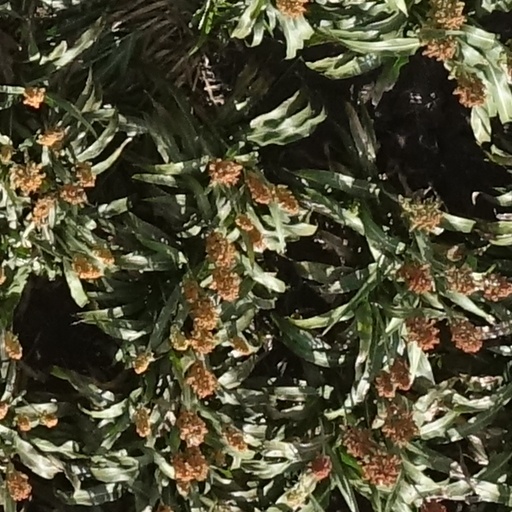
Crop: sorghum